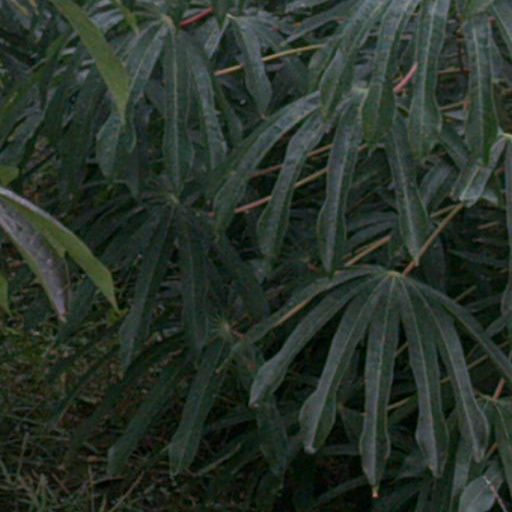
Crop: cassava